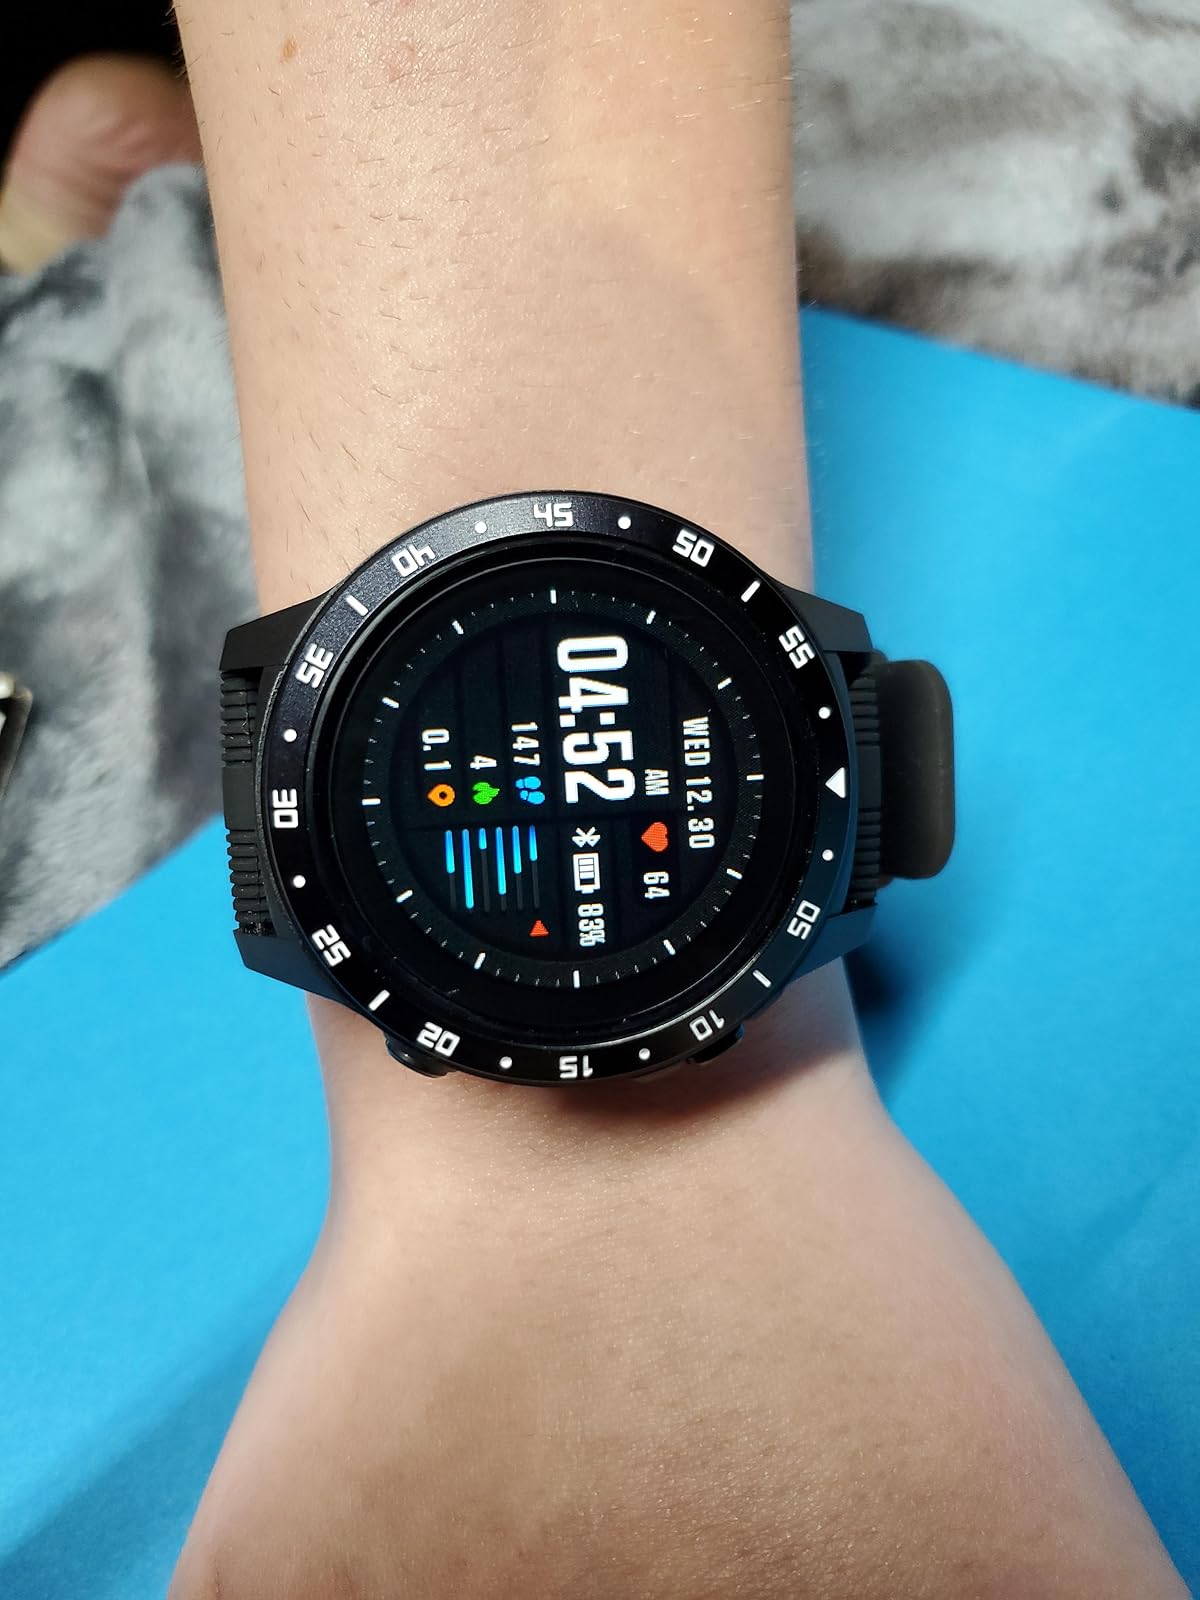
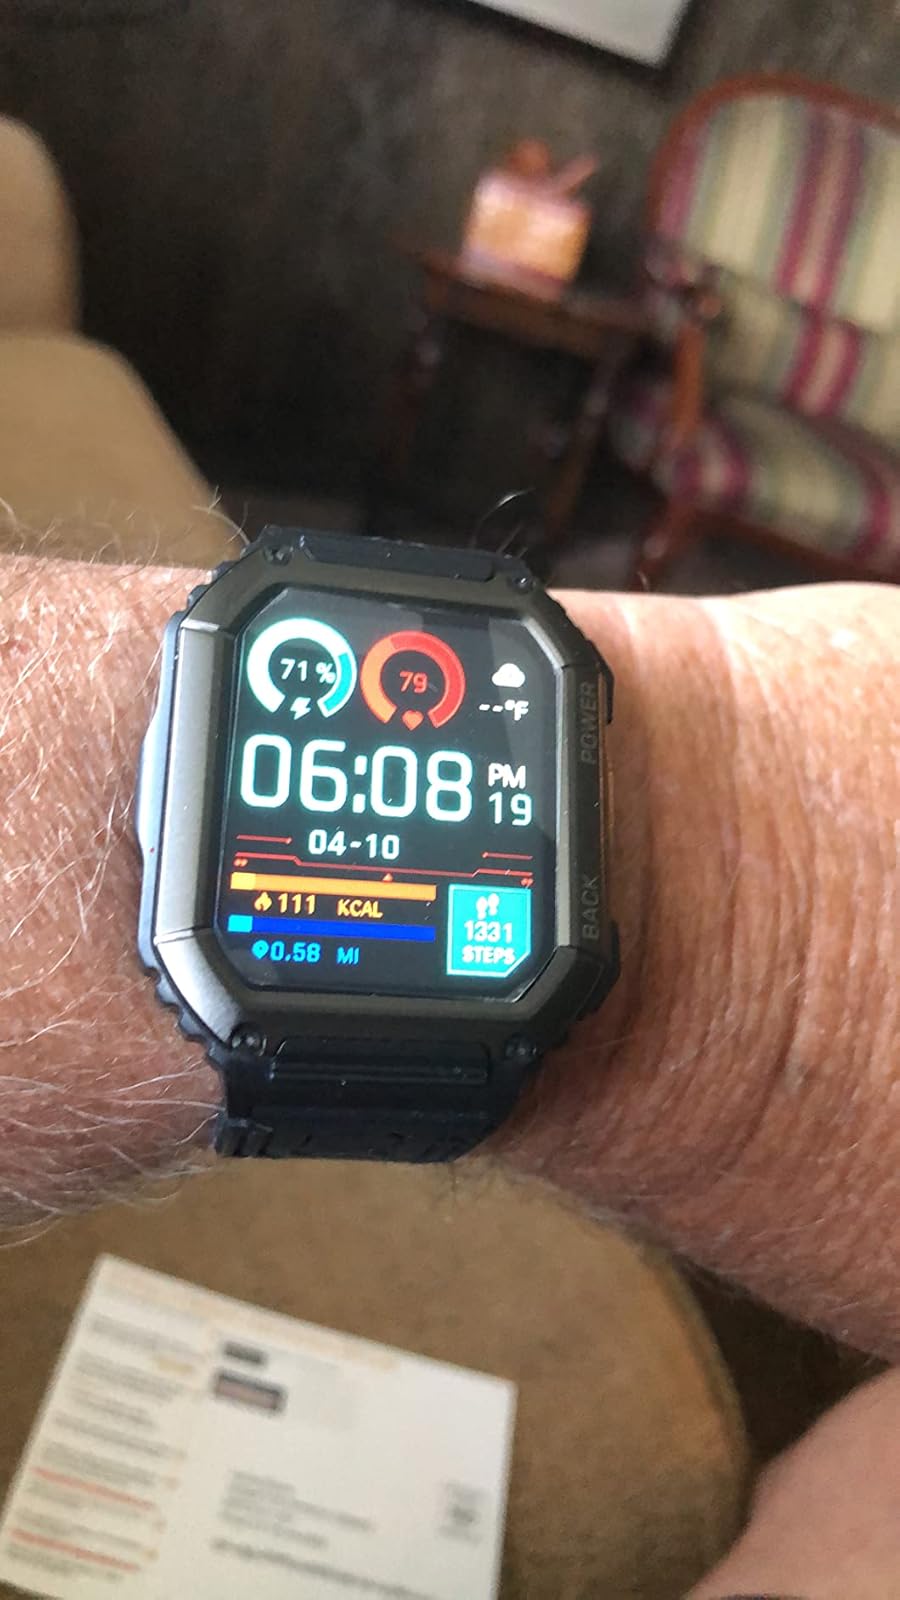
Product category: smartwatch
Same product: no